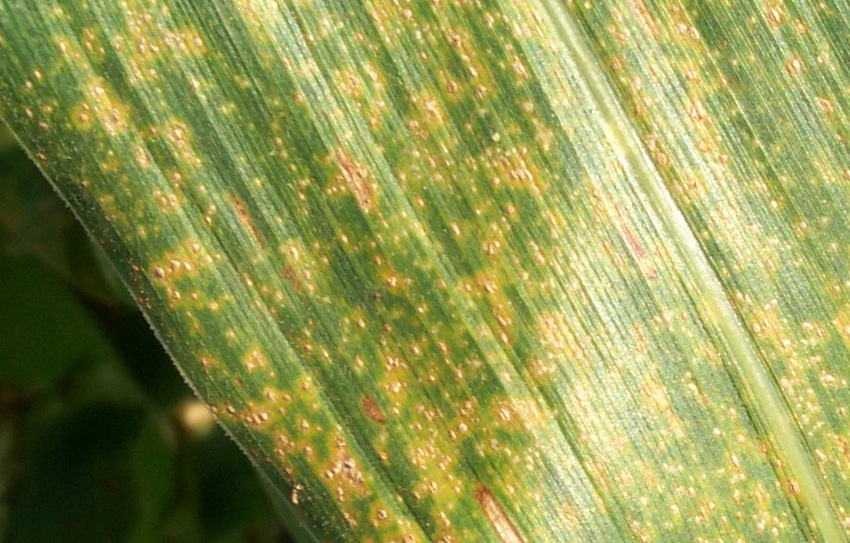
Plant: Corn
Disease: corn rust